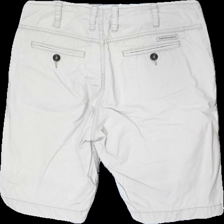
View: back
Type: Shorts
Category: Ladies
Brand: Peak Performance
Colors: Beige
Material: 85% cotton 15% acrylic
Cut: Regular
Season: Summer
Price range: 50-100
Recommended usage: Reuse